Monroe County, Michigan

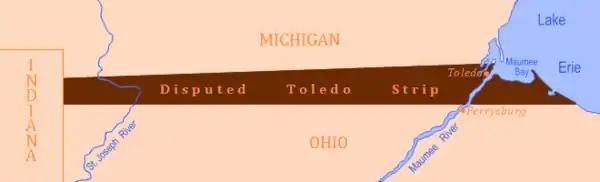
The portion of the Michigan Territory claimed by the State of Ohio known as the Toledo Strip

When the city of Toledo was incorporated in 1833, it was part of Monroe County instead of the state of Ohio. The small strip of land surrounding the mouth of the Maumee River was under the jurisdiction of the Michigan Territory, because the borders originally drawn up for the Northwest Ordinance of 1787 set a territorial boundary as the southernmost edge of Lake Michigan. When Ohio became the first in the Northwest Territory to gain statehood in 1803, the state's northern border claimed this important area, even though the boundaries of the Michigan Territory when it was formally organized in 1805 also included this area. From 1833 to 1836, Toledo belonged to Monroe County, which led to the very heated Toledo War border dispute between the Michigan Territory and the state of Ohio for the area known as the Toledo Strip. In late 1836, President Andrew Jackson, who earlier had appointed his brilliant young aide Stevens T. Mason as the Michigan Territory's "boy governor", intervened to settle the dispute. The federal government gave the Toledo Strip to Ohio in exchange for Michigan getting the Upper Peninsula, then considered a wasteland, when it became a state on January 26, 1837. While Toledo was part of Monroe County, it surpassed Monroe in terms of size and population. In 1915, Michigan Governor Woodbridge N. Ferris and Ohio Governor Frank B. Willis called a ceremonial truce to the border conflict when new state line markers were erected.